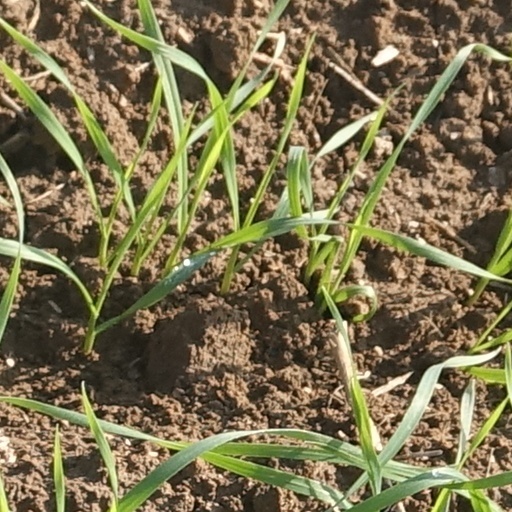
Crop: wheat